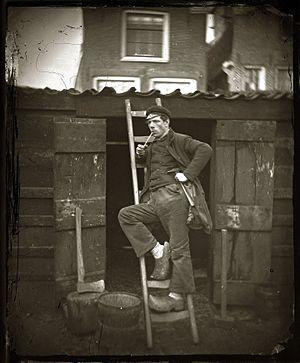
Jacob Olie est un photographe néerlandais né à Amsterdam.